Horror film

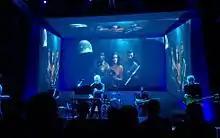
Filmmaker and composer John Carpenter, who has directed and scored numerous horror films, performing in 2016

Mirrors are often used in horror films to create visual depth and build tension. Shelton argues that mirrors have been used so often in horror films that audiences have been conditioned to fear them, and subverting audience expectations of a jump scare in a mirror can further build tension. Tight framing and close-ups are also commonly used; these can build tension and induce anxiety by not allowing the viewer to see beyond what is near the protagonist.